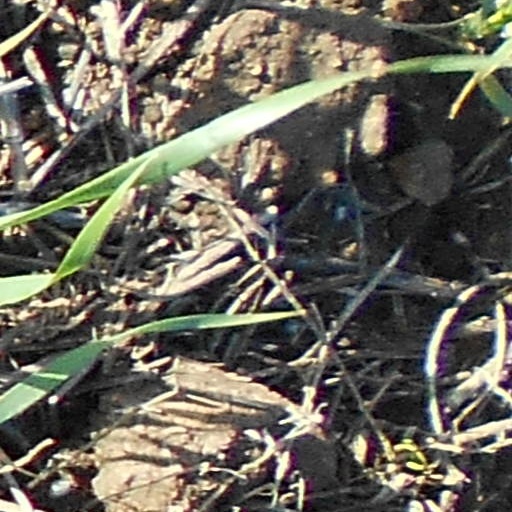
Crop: wheat